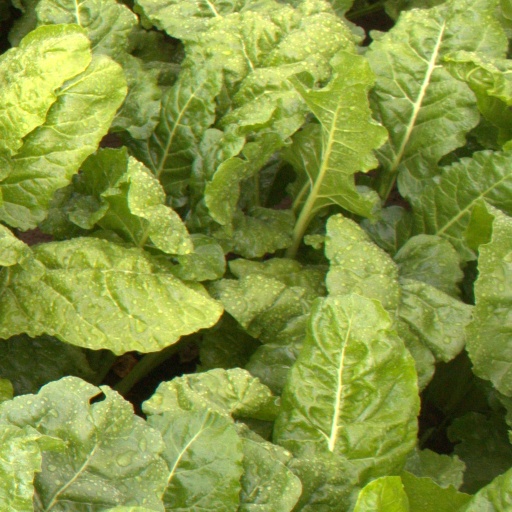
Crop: sugar beet